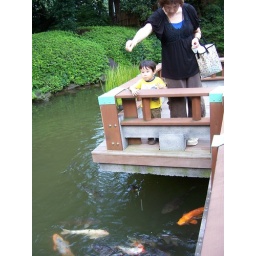
A woman and a little boy feeding the fish in the Harajuku Togo Shrine (Tokyo, Japan)